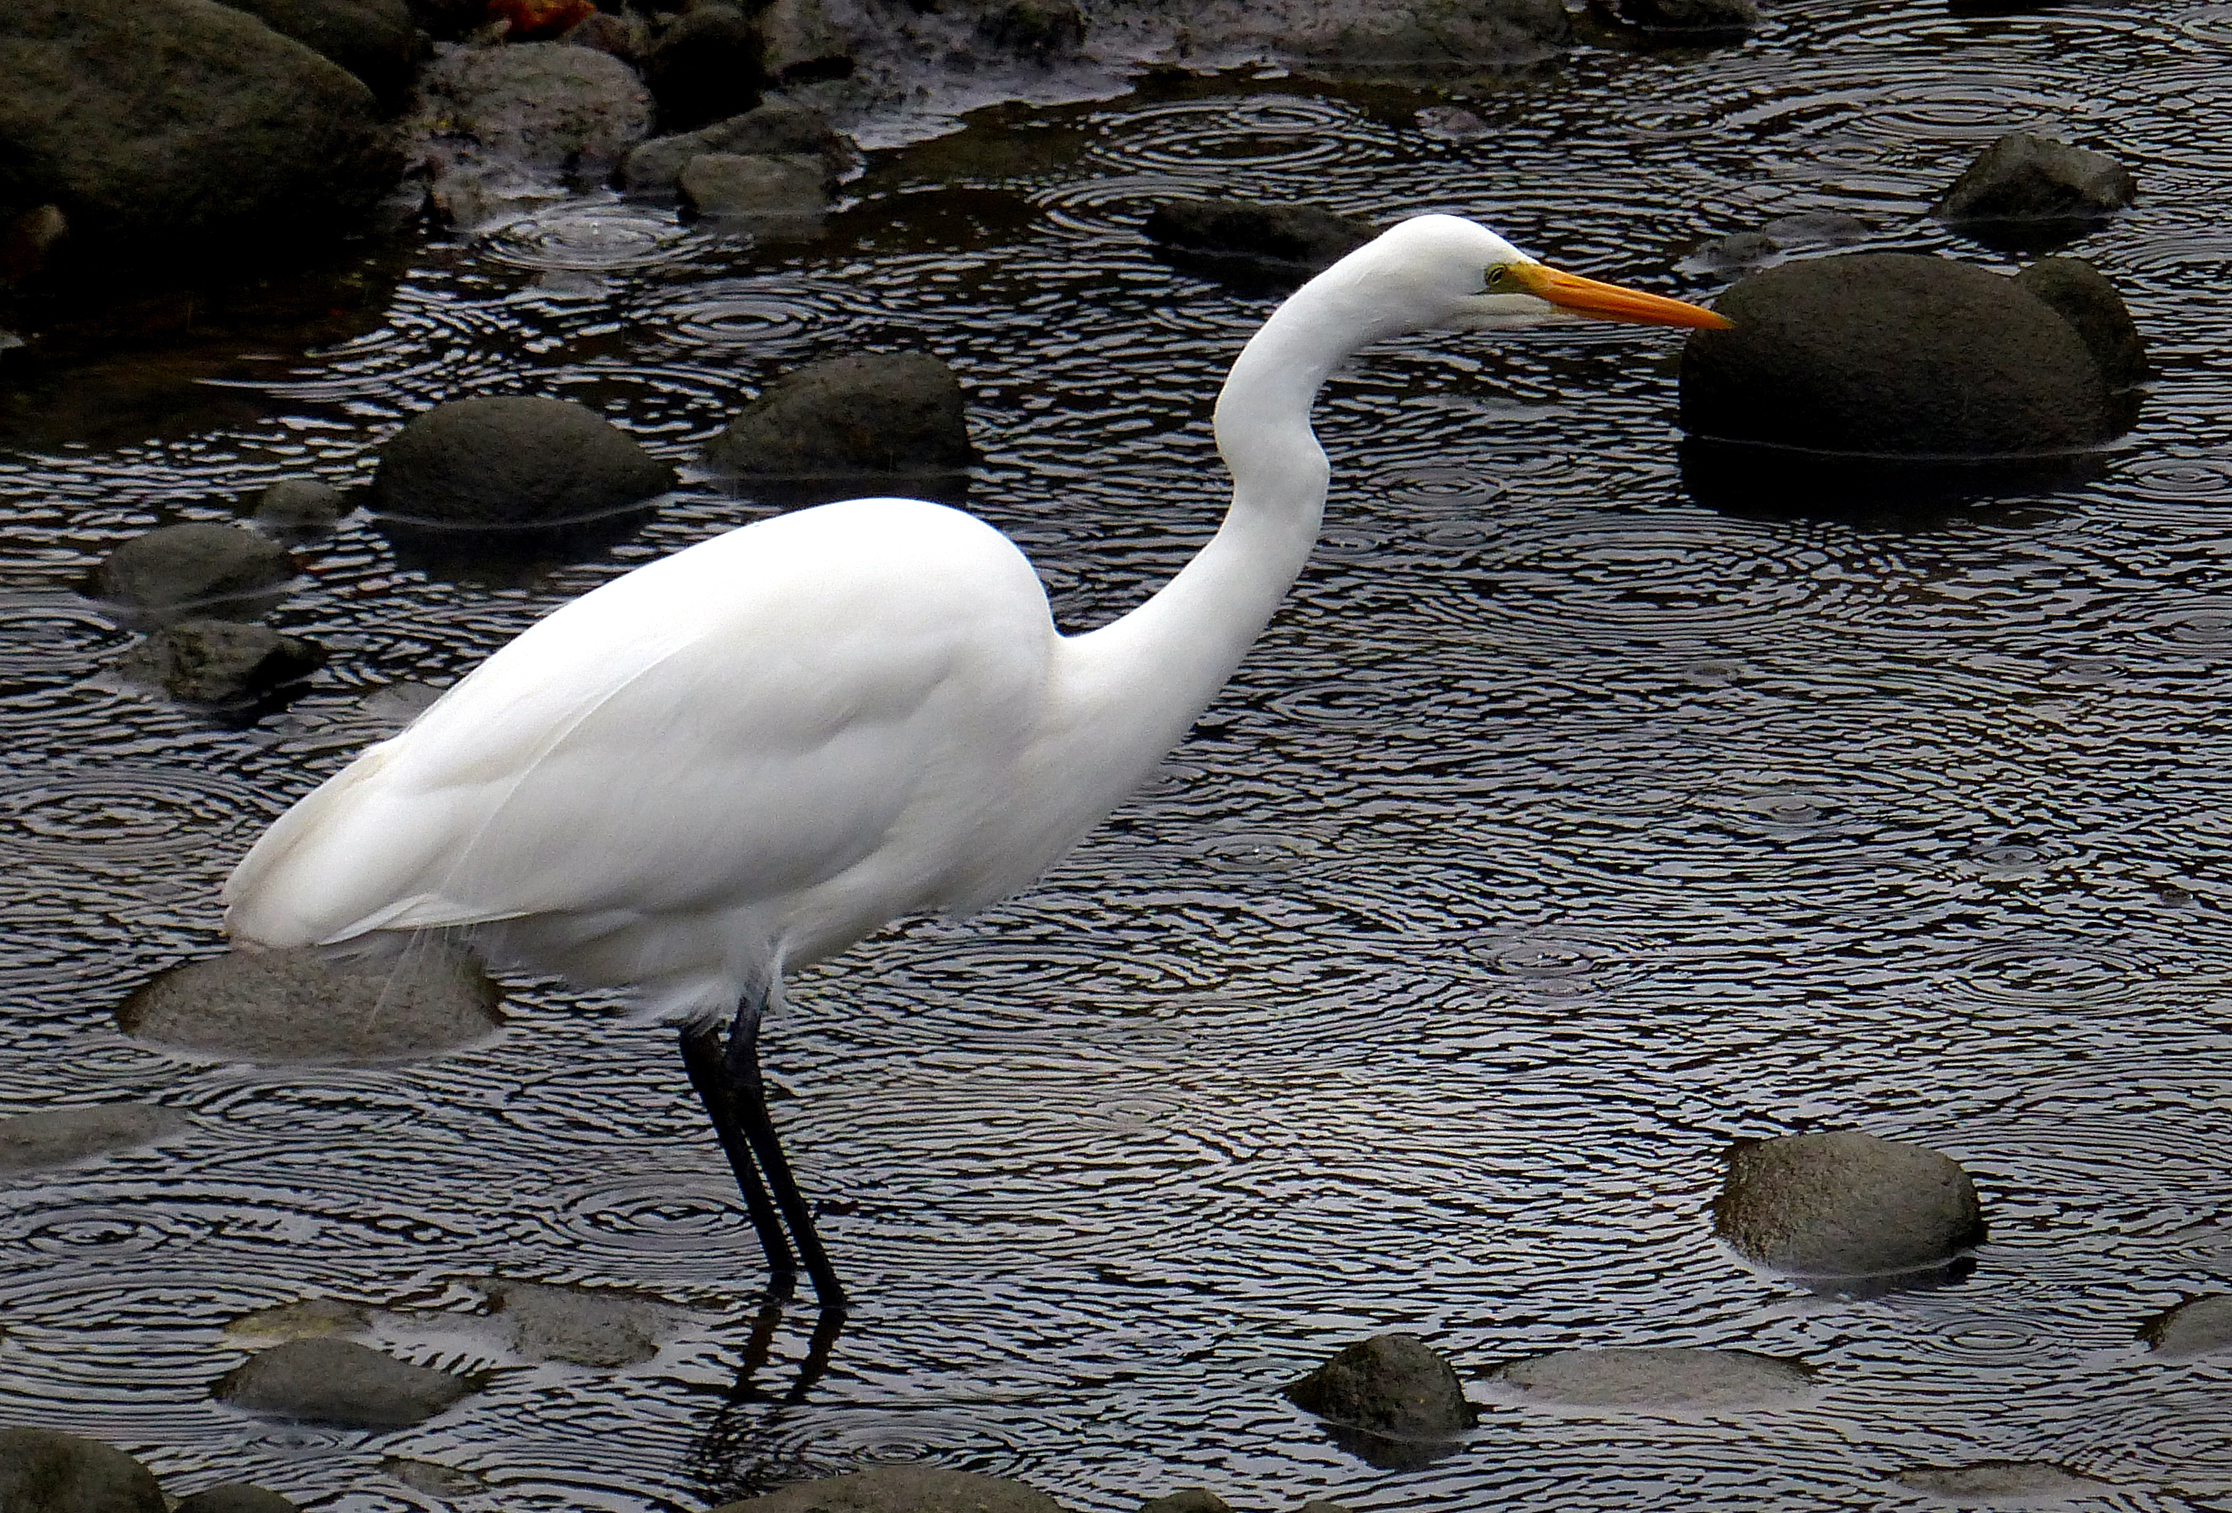
bird, wildlife, beak, fauna, swan, vertebrate, lumixfz200, newzealandbirds, egret, heron, fz200, whitebirds, flickrsbestcreatures, ktuku, water bird, great egret